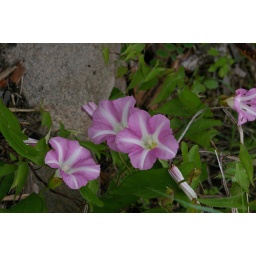
Field-bindweed (Convolvulus arvensis) growing near the base of the jetty at the western end of the sand beach.